Cebu City

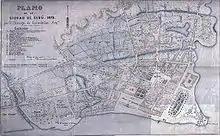
A 19th-century map of Cebu City

On April 7, 1521, Portuguese explorer at the service of the Spanish Crown and leader of the first expedition to circumnavigate the world, Ferdinand Magellan, landed in Cebu. He was welcomed by Rajah Humabon. Magellan, however, was killed in the Battle of Mactan, and the remaining members of his expedition left Cebu soon after several of them were poisoned by Humabon, who was fearful of foreign occupation. The last ruler of Sugbo, prior to Spanish colonization, was Rajah Humabon's nephew, Rajah Tupas (d. 1565).